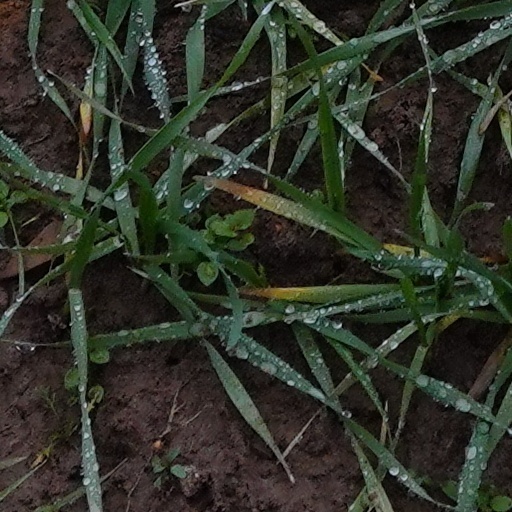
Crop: wheat